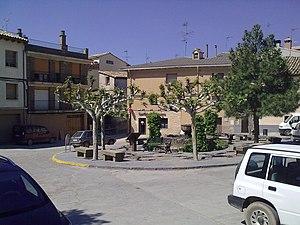
Loarre le 24 mai 2010. Espagne.
Loarre est une commune d’Espagne, dans la province de Huesca, communauté autonome d'Aragon comarque de Hoya de Huesca.